Agriculture in Scotland in the Middle Ages

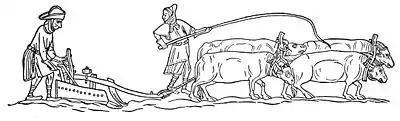
A four-ox-team plough, redrawn from the Luttrell Psalter, an English illuminated manuscript, c. 1330

Scotland is roughly half the size of England and Wales and has approximately the same amount of coastline, but only between a fifth and a sixth of the amount of the arable or good pastoral land, under 60 metres above sea level, and most of this is located in the south and east. This made marginal pastoral farming and fishing, the key factors in the pre-modern economy. Its east Atlantic position means that it has moderate rainfall: today about 700 mm per year in the east and over 1,000 mm in the west. This encouraged the spread of blanket peat bog, the acidity of which, combined with high level of wind and salt spray, made most of the western islands treeless. The existence of hills, mountains, quicksands and marshes made agriculture and internal communication difficult. The relative importance of climate and human interference has been debated, but Scotland was certainly much more heavily forested before humans arrived, around 5000 BP; for example, the Outer Hebrides were wooded "down to the western shoreline", implying that climate alone does not explain Scotland's low tree cover.